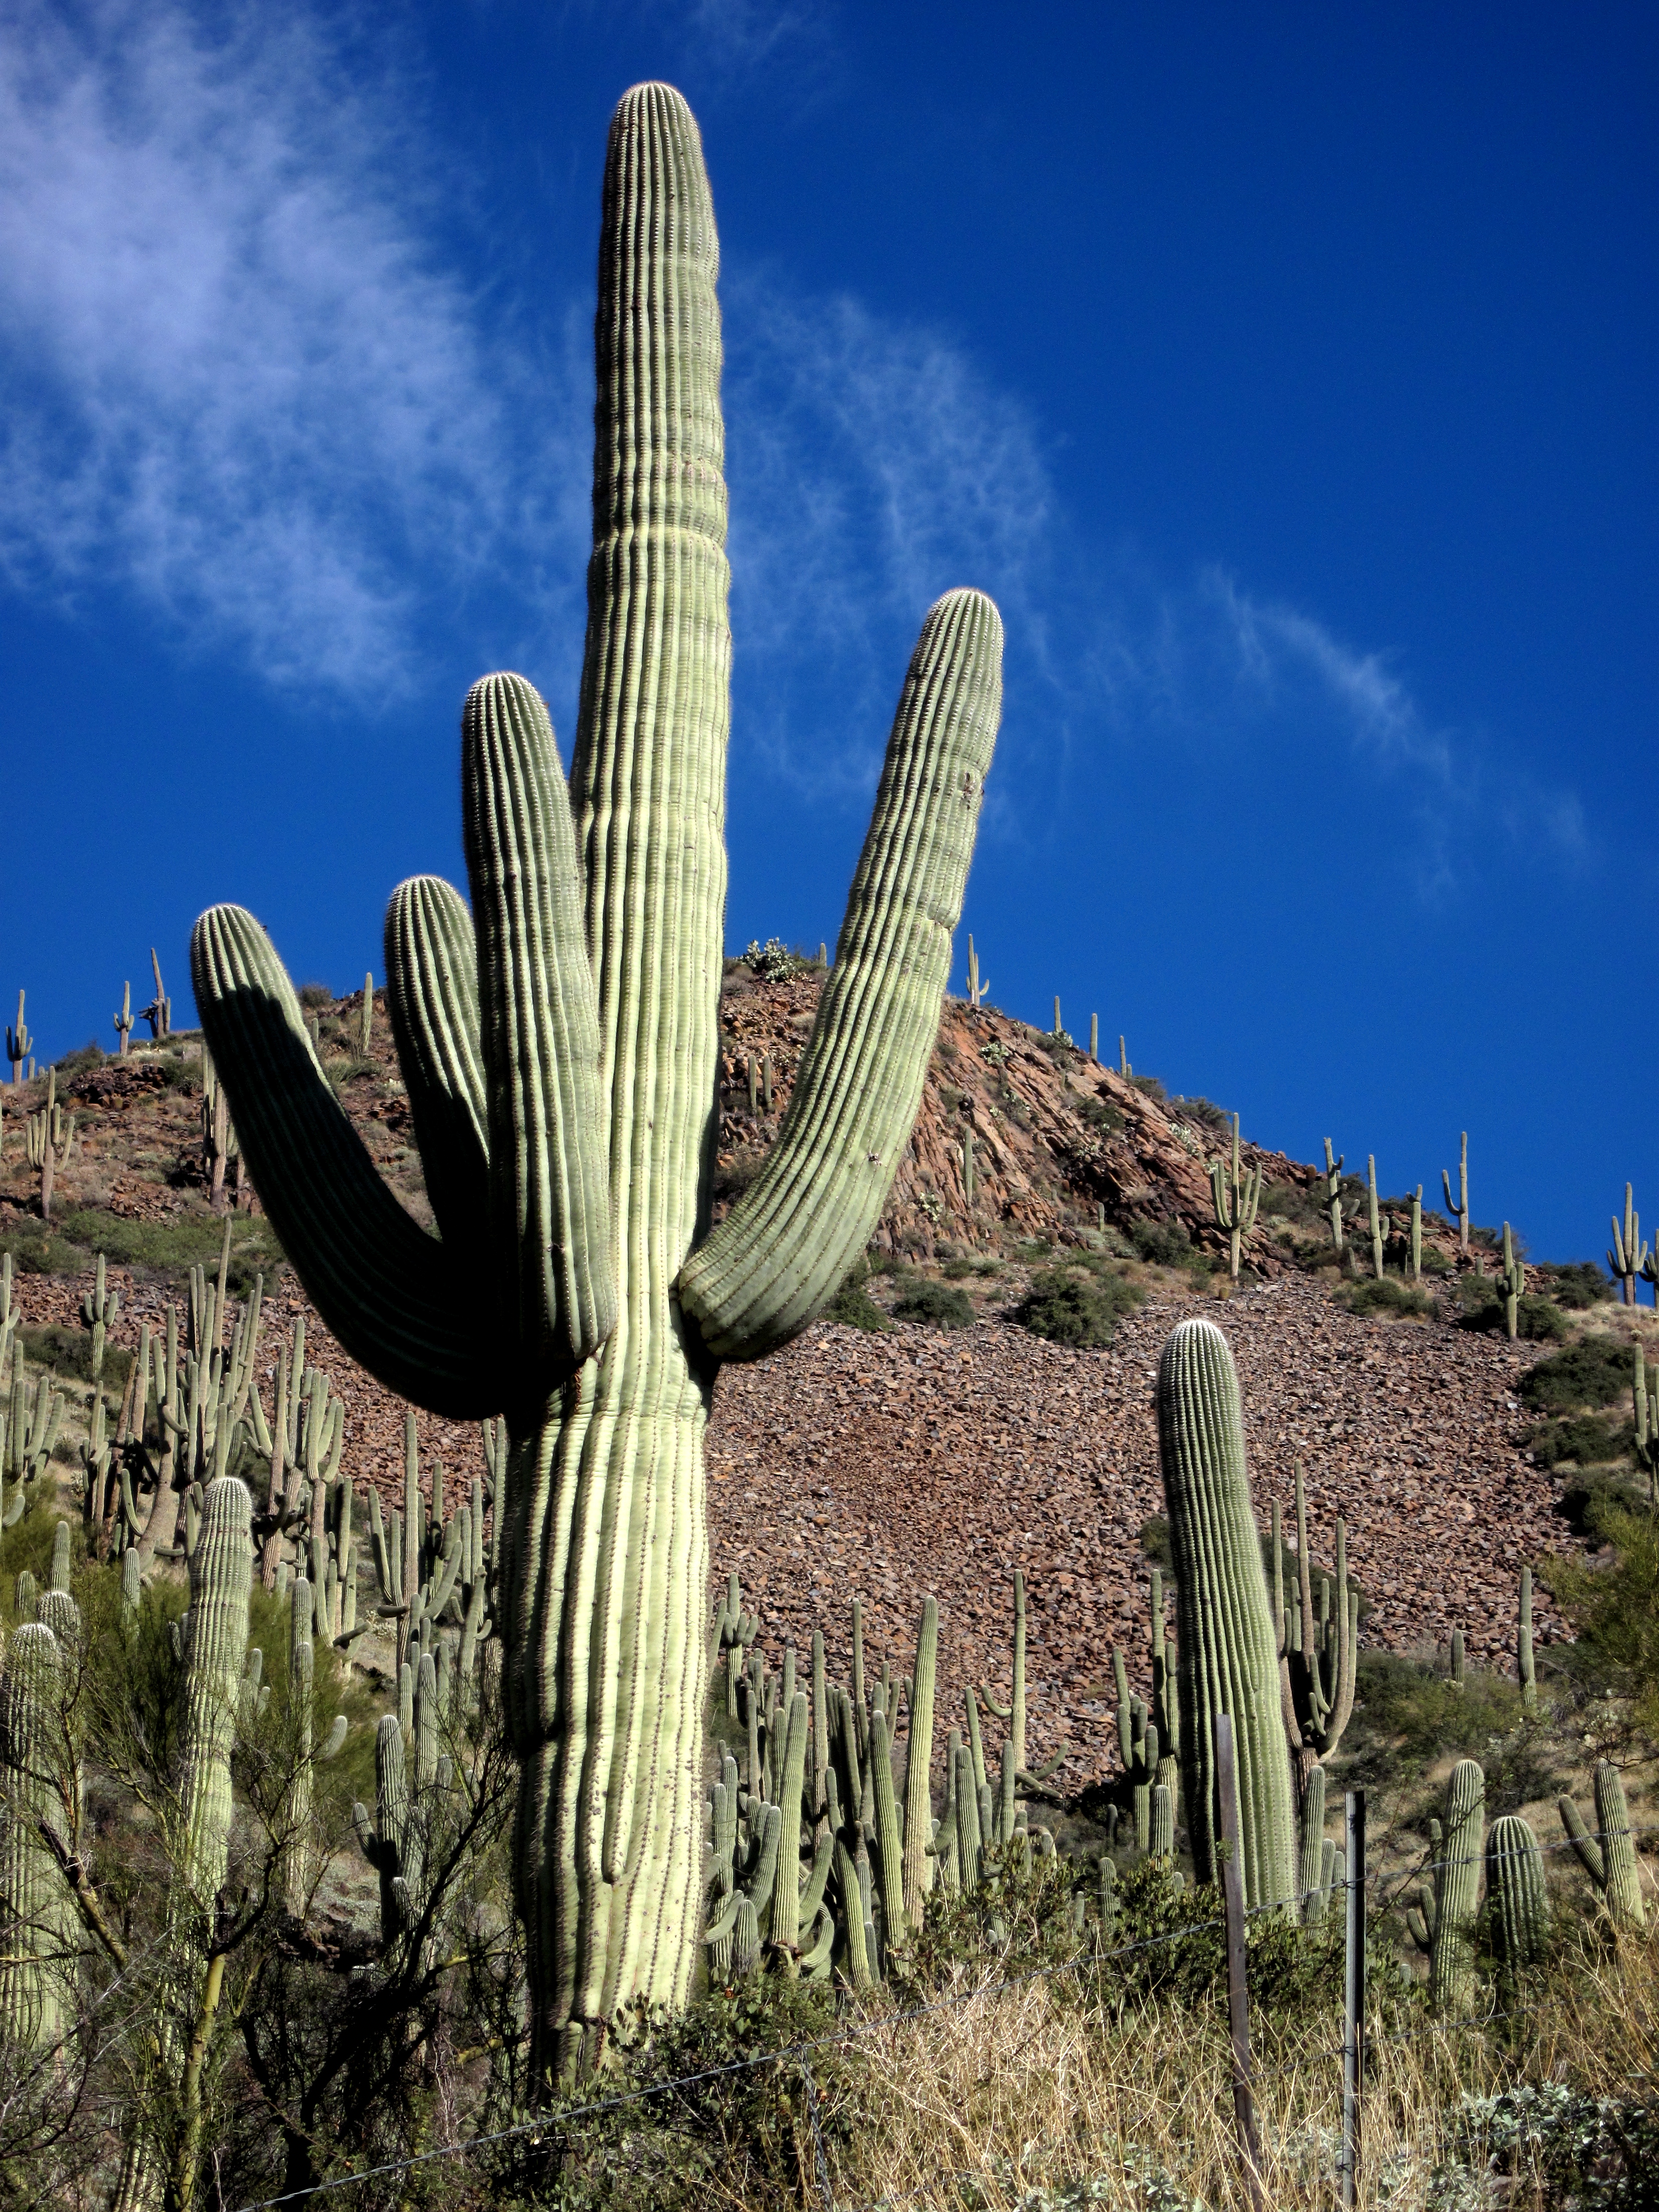
cactus, plant, field, flower, botany, flora, arizona, caryophyllales, flowering plant, land plant, hedgehog cactus